Joy Buolamwini

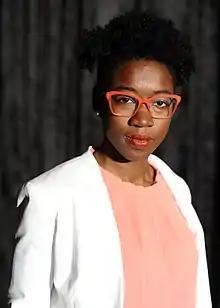
Buolamwini at Wikimania 2018

Joy Adowaa Buolamwini is a Canadian-American computer scientist and digital activist formerly based at the MIT Media Lab. She founded the Algorithmic Justice League (AJL), an organization that works to challenge bias in decision-making software, using art, advocacy, and research to highlight the social implications and harms of artificial intelligence (AI).